Ballinlea Upper

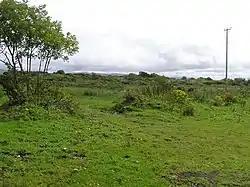
Ballinlea Upper townland in 2007

Ballinlea Upper is a townland in County Antrim, Northern Ireland, near to Straid. It is situated in the historic barony of Cary and the civil parish of Ballintoy and covers an area of 280 acres